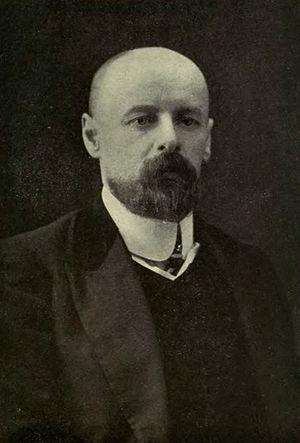
L’assassinat de Raspoutine aurait été perpétré par le prince Félix Ioussoupov, le grand-duc Dimitri Pavlovitch, le député Vladimir Pourichkevitch, le lieutenant Sergueï Soukhotine et le docteur Stanislas Lazovert, à Petrograd dans la nuit du 16 décembre 1916 au 17 décembre 1916. Le récit du prince Ioussoupov à propos des mobiles de l'assassinat, variable au cours de sa longue vie, semble aujourd'hui inexact. Les dernières recherches sur ce sujet s'orientent vers une liquidation voulue par les services secrets des Alliés pour éviter que le tsar Nicolas II renonce à son engagement dans le conflit de la Première Guerre mondiale.